Faculty of Law and Administration of the Jagiellonian University

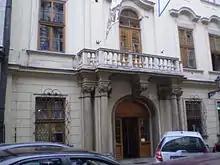
Larische Palace

At present, the faculty includes judges of the Constitutional Tribunal, the Supreme Court and the Supreme Administrative Court, as well as co-authors of the most important legal acts in contemporary Poland (such as the Constitution, the Penal Code, the Code of Commercial Partnerships and Companies or the local self-government acts).